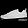
Label: Sneaker